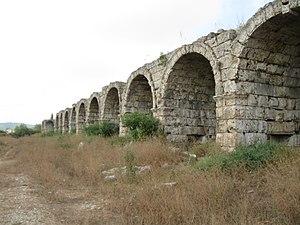
Le Stade